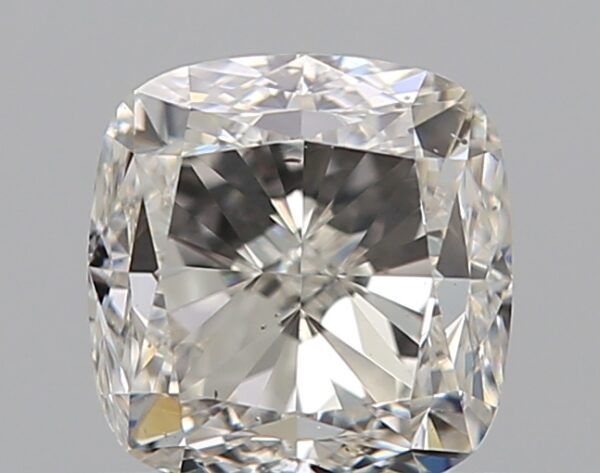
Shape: cushion
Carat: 0.7
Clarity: SI1
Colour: D
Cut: GD
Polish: EX
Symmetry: VG
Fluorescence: VS
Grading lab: GIA
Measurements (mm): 4.84 x 4.67 x 3.38